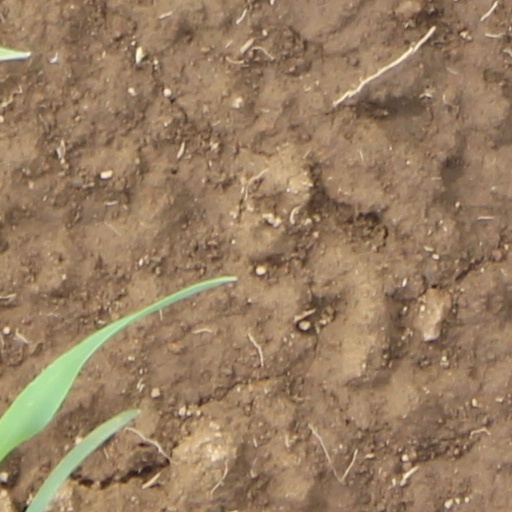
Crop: wheat